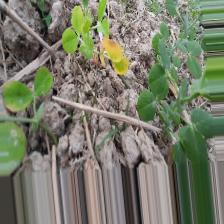
Label: Lentil Rust